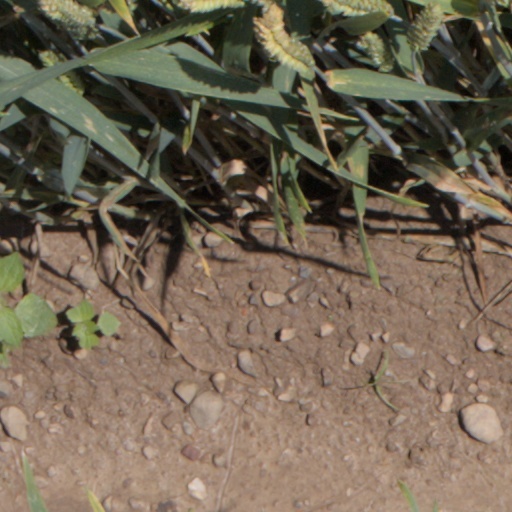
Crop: wheat